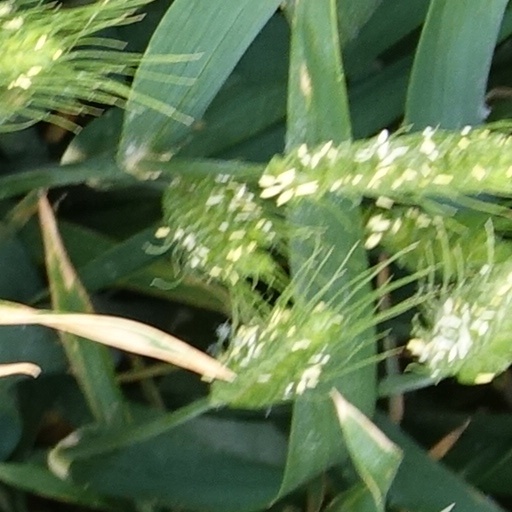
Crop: wheat